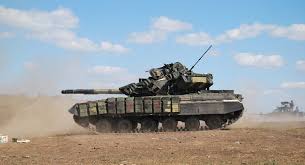
Label: Tank